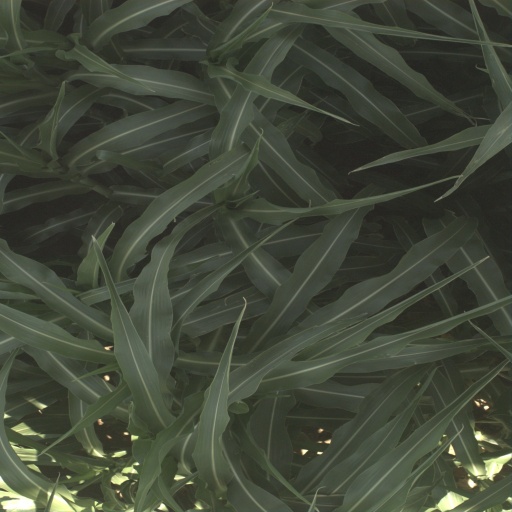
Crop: sorghum